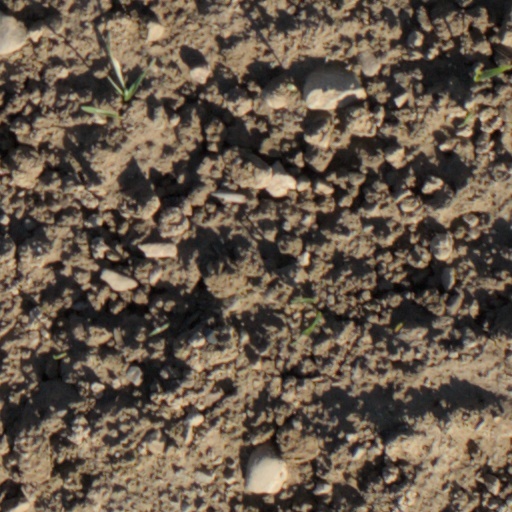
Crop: wheat